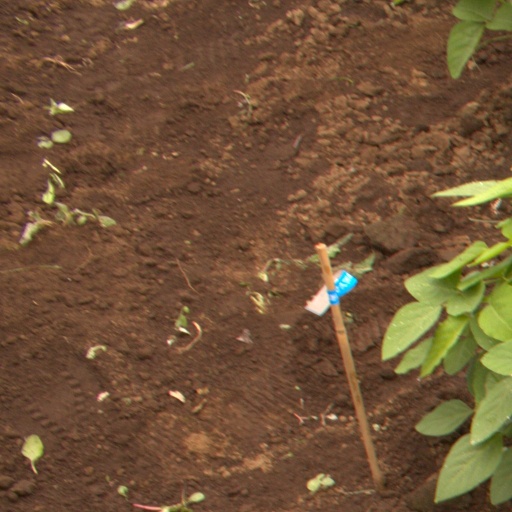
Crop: soybean